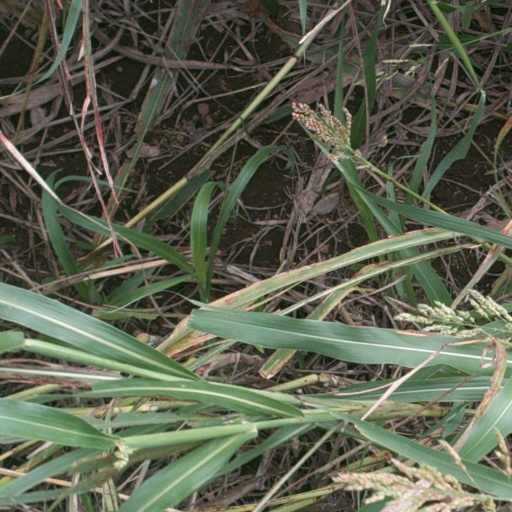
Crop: sorghum